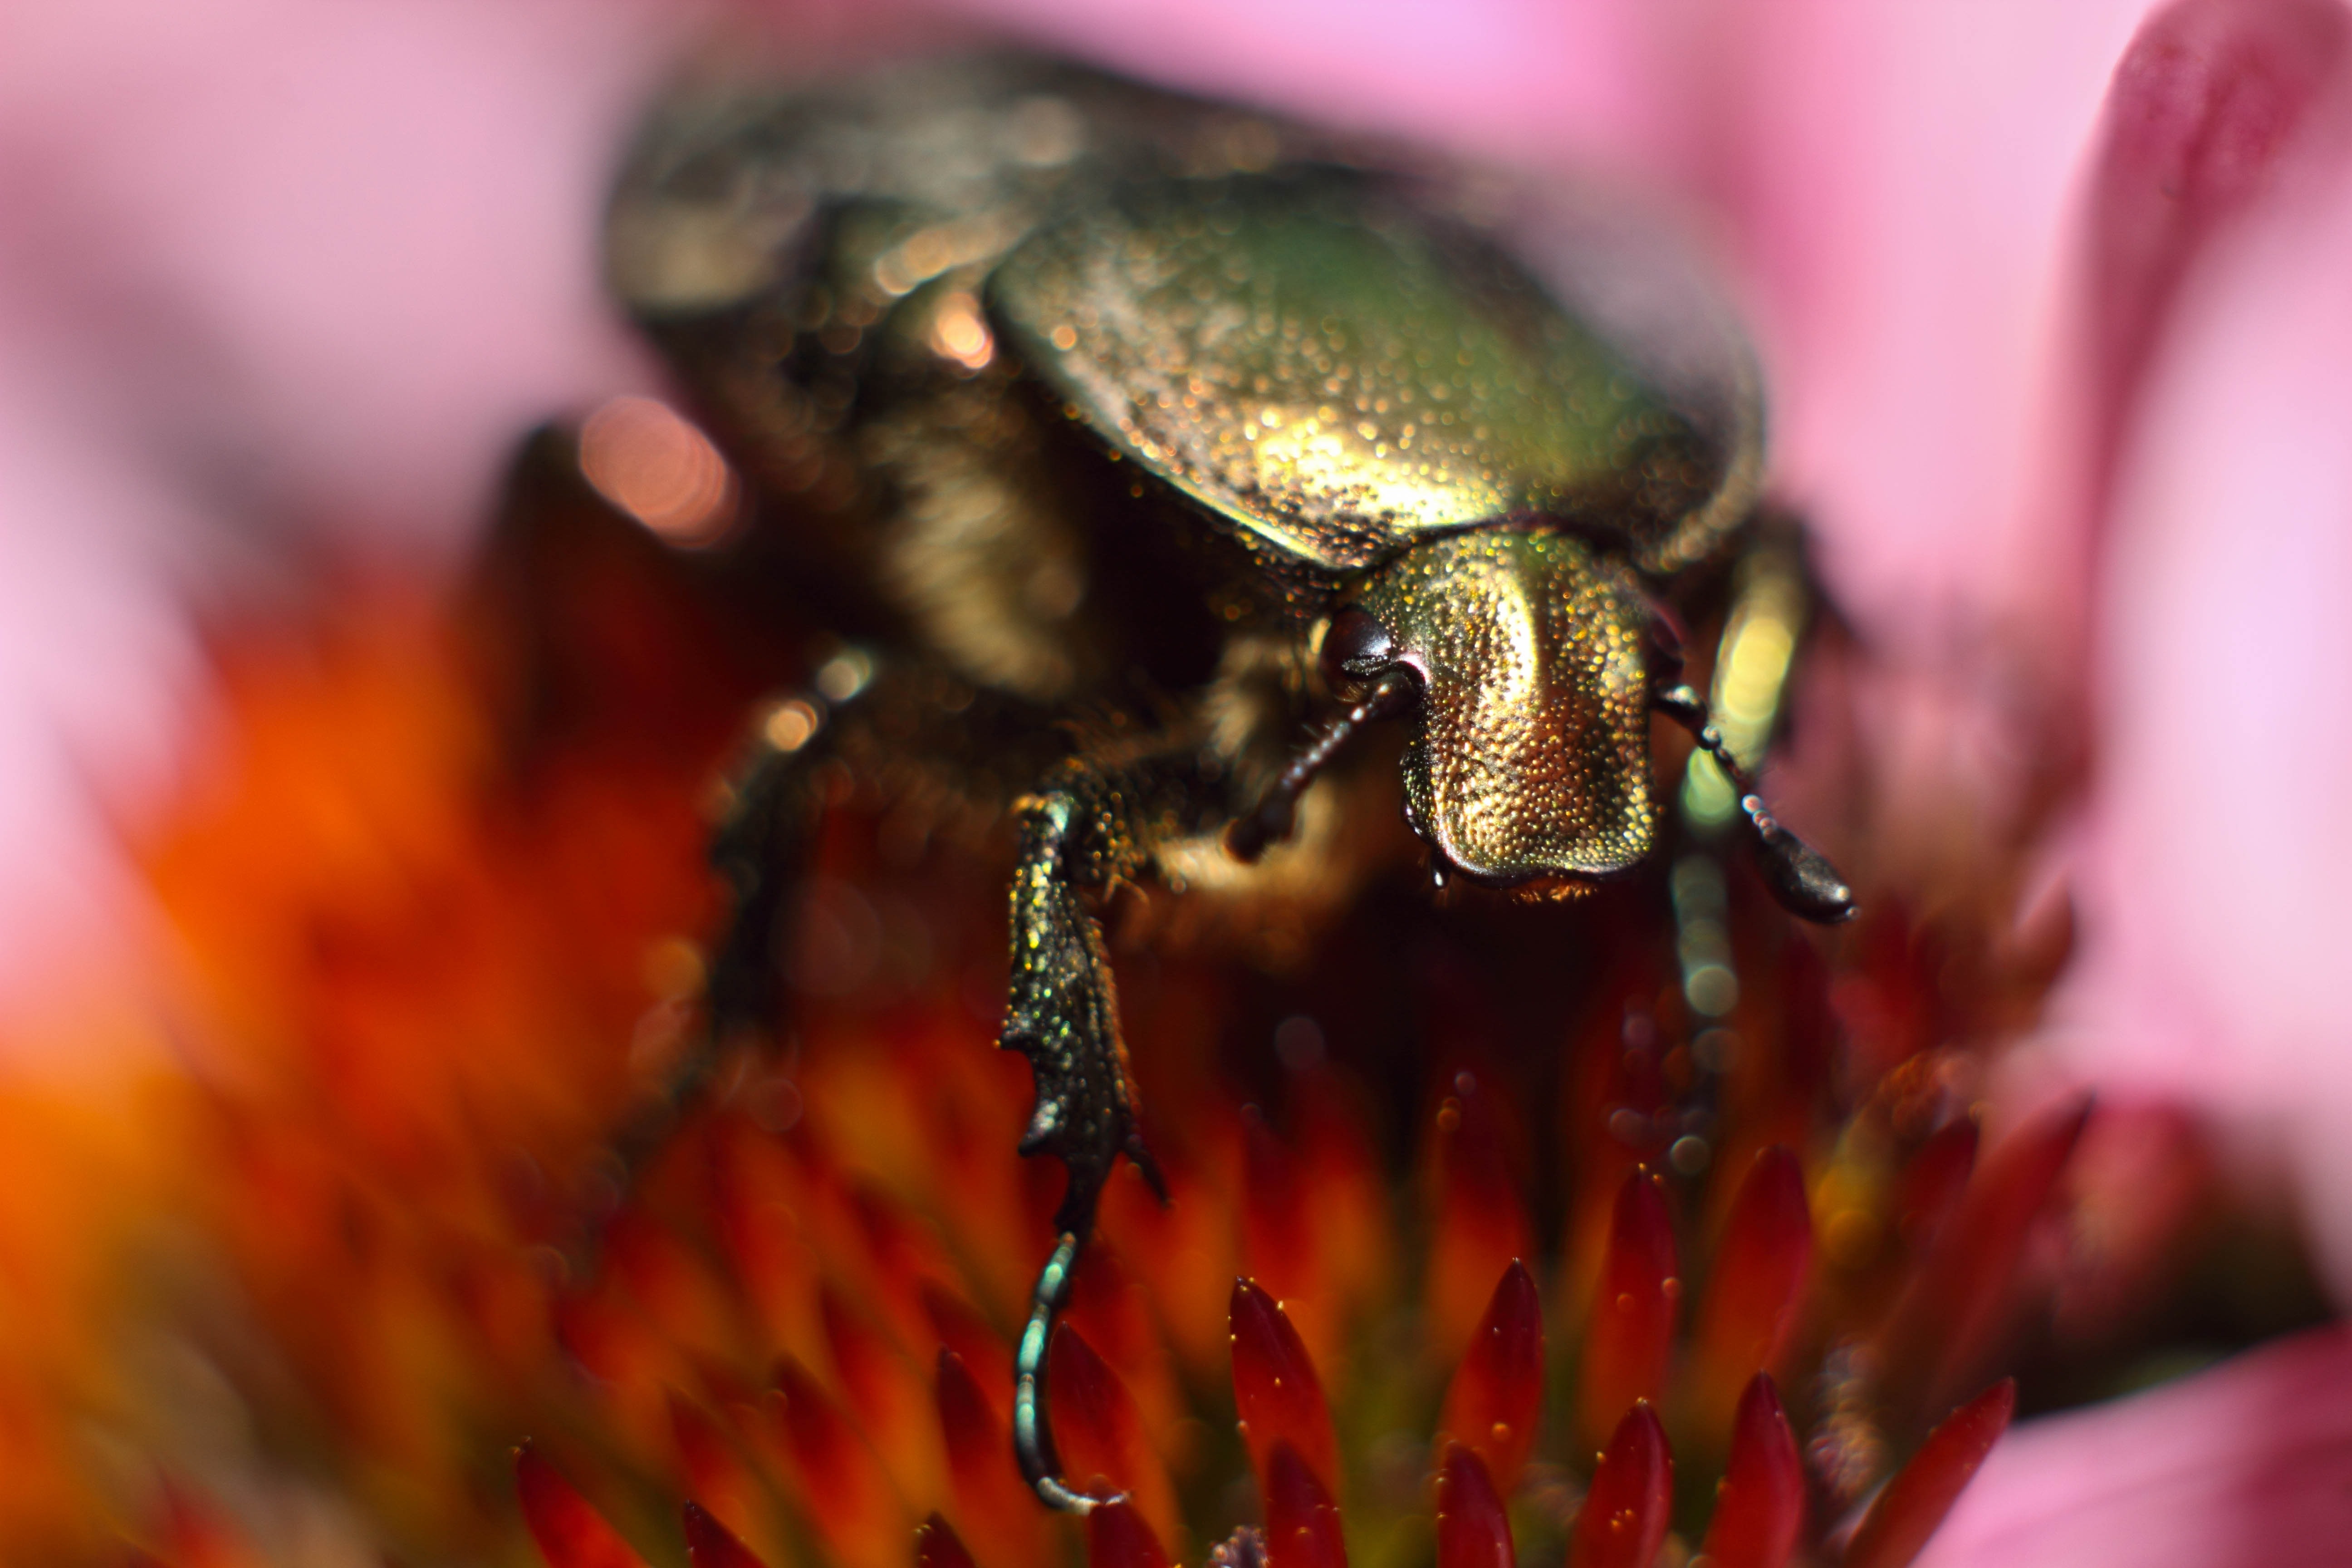
nature, photography, flower, summer, pollen, insect, macro, fauna, invertebrate, close up, beetle, nectar, macro photography, maisky